Jeddah Corniche

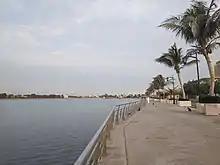
A section of the Jeddah Corniche

The area that can accommodate 120,000 people and has a parking lot for 3,000 cars is also equipped with many facilities including 100 bathrooms, restaurants, retail outlets, hotels, aquarium, cultural centre, water dancing fountain, blossoming gardens, fountains, kiosks, phone charging stations, children's play parks, beaches and facilities for people with disabilities. Jeddah Waterfront is organized in a way that makes it suitable and enjoyable for people of different ages and interests. It is divided into a number of areas some of them are allocated for children to play safely and others are designed for athletes and those who want to exercise outdoors. Moreover, Jeddah Waterfront has three sandy beaches where people can swim and enjoy the warm sun of Jeddah. There are also many spots that are planted with grass where families and friends can meet. People can also use the 25 huts scattered in different spots. The three sandy beaches designed for swimmers are fronted with man-made islands that are given the shape of a crescent moon and planted with palms trees. A man-made island formed in the shape of a crescent moon has been planted with dozens of palm trees. Jeddah Waterfront is also equipped with a hundred surveillance cameras as well as Wi-Fi service.